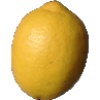
Label: lemon